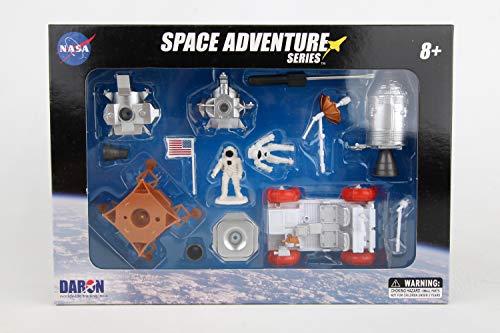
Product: Daron Space Adventure Lunar Rover Playset
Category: Toys & Games | Play Vehicles | Vehicle Playsets
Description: Great Condition.
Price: $14.05
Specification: ProductDimensions:10x7x2inches|ItemWeight:4.2ounces|ShippingWeight:4.2ounces(Viewshippingratesandpolicies)|DomesticShipping:ItemcanbeshippedwithinU.S.|InternationalShipping:ThisitemcanbeshippedtoselectcountriesoutsideoftheU.S.LearnMore|ASIN:B00CMQW4XG|Itemmodelnumber:NR20405C|Manufacturerrecommendedage:8-15years